University of Amsterdam

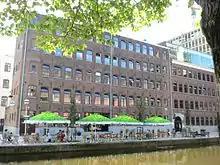
The CREA Cultural Center in 2013

At UvA, students can choose from many student organizations, athletic activities, and student services. These include the ASVA Student Union, CREA Cultural Center, the newly constructed University Sports Center, and the Agora student restaurant. In addition, the university provides religious services, career counseling, the International Student Network (ISN), counseling, disability services, and student health services. The students are represented in the different faculty student councils and the central student council.